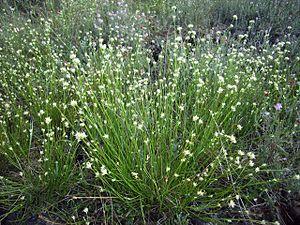
Rhynchospora alba, le Rhynchospore blanc, est une plante herbacée de la famille des Cyperaceae.
Cette liste de Tracheophyta de Bosnie-Herzégovine, ainsi que d’espèces introduites est un aperçu incomplet d’espèces de mousses, de fougères, de gymnospermes et d’angiospermes citées dans la littérature disponible en langues bosniaque, croate, serbe et serbo-croate. Cet aperçu n’inclue pas des espèces cultivées ni celles occasionnellement introduites.
La flore du massif des Vosges se répartit entre un étage collinéen, un étage montagnard et un étage subalpin. L'étage collinéen s'étend jusqu'à 500 mètres d'altitude environ. Entre 500 et 1 000 mètres se situe l'étage montagnard, puis au-delà, l'étage subalpin dont le point culminant est le Grand Ballon, à 1 424 mètres. Les différentes conditions environnementales sont à l'origine d'une végétation variée. Du fait de l'orientation nord-sud de la zone montagneuse, il existe un contraste marqué entre l'est et l'ouest, les vents d'ouest apportant les précipitations qui tombent en abondance sur le versant lorrain et les sommets, alors que le versant alsacien est plus sec.